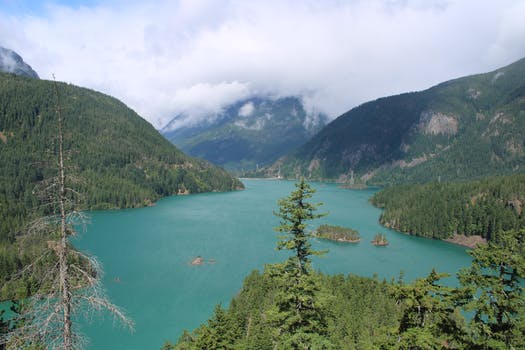
Label: No Watermark